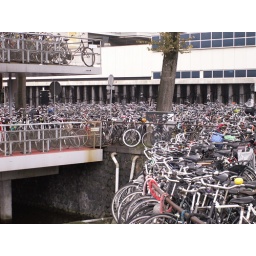
This bike lot was across the street from Central Train Station in Amsterdam